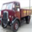
Label: truck